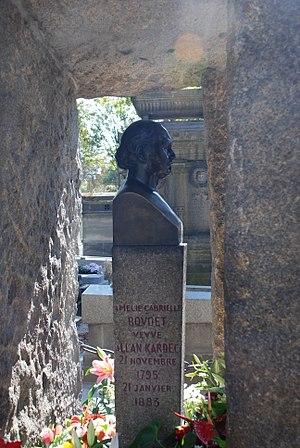
Inscription mentionnant Amelie Boudet sur sa tombe qui est aussi celle d'Allan Kardec, son mari.
Amélie Gabrielle Boudet fut l’épouse d’Allan Kardec, le fondateur de la philosophie spirite.